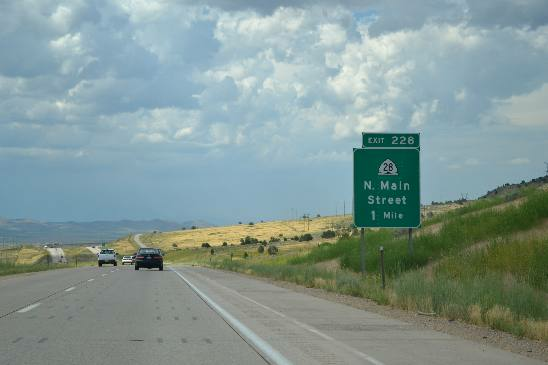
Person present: No